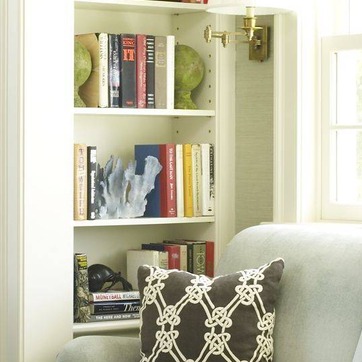
Material: paper